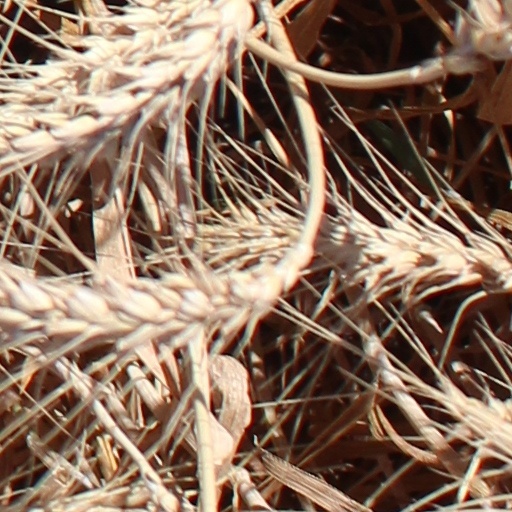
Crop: wheat